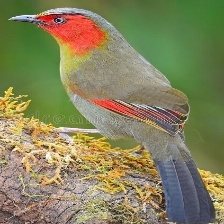
Species: SCARLET FACED LIOCICHLA
Scientific name: LIOCICHLA RIPPONI